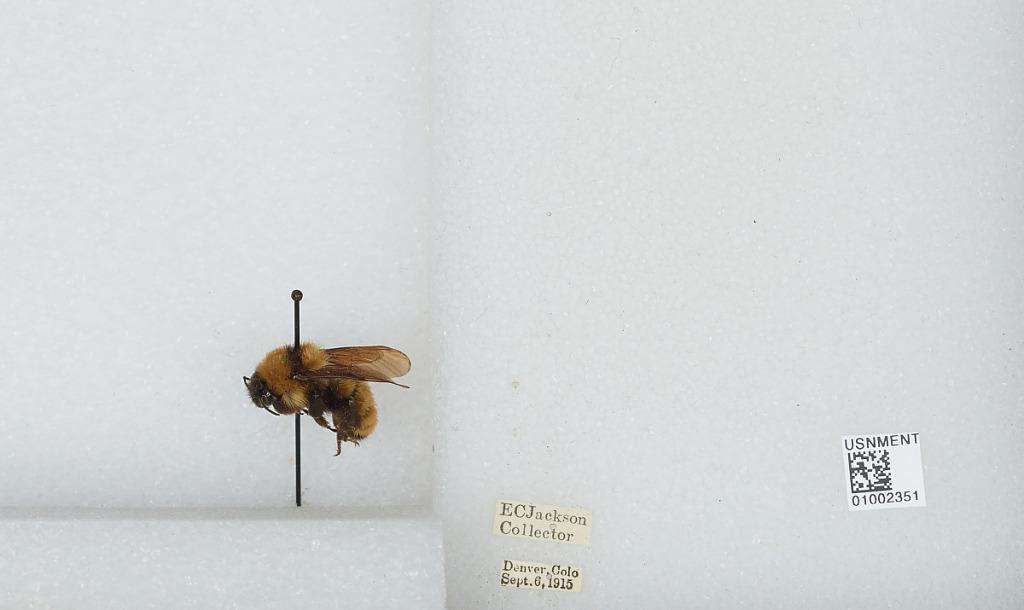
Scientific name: Bombus (Fervidobombus) fervidus fervidus (Fabricius)
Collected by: E. Jackson
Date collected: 1915-9-6
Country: United States
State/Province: Colorado
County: Denver
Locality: Denver
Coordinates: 39.7619, -104.881